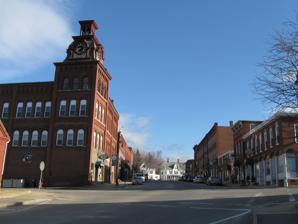
Building: Suncook Village Commercial–Civic Historic District
Country: United States of America
Year built: 1878
Historic district in New Hampshire, United States United States historic place Suncook Village Commercial–Civic Historic District U.S. National Register of Historic Places U.S. Historic district Main Street, with Clock Tower on left Show map of New Hampshire Show map of the United States Location 1,9-15 Glass St., 116-161 Main St., 19 Mill Falls, 4 Union St., Pembroke, New Hampshire Coordinates 43°7′52″N 71°27′12″W / 43.13111°N 71.45333°W / 43.13111; -71.45333 Area 3 acres (1.2 ha) Built 1878 ( 1878 ) Architect Ordway, Samuel S.,; Chapin, Edwin T., et al. Architectural style Italianate, Renaissance, et al. NRHP reference No. 05000174 Added to NRHP March 15, 2005 The Suncook Village Commercial–Civic Historic District encompasses the civic and commercial heart of Suncook, New Hampshire , a village on the Suncook River in Pembroke and Allenstown .  The civic district is a 3-acre (1.2 ha) area on the Pembroke side of the river, adjacent to the Pembroke Mill , a site that had seen industrial use since the 18th century.  The district includes 21 commercial buildings, 19 of which are historically significant. The district was listed on the National Register of Historic Places in 2005. The Suncook area was settled in the late 1730s, and small-scale industrial works along the river were an early feature, with a sawmill and gristmill being followed by a fulling mill in the 1700s.  The area did not begin to grow substantially until the 1830s, when the first textile mills began to be built there in 1814, although it did benefit from the presence first of ferry services and then bridges, placing the nascent village on major travel routes.  Declining agricultural income and rising factory income led to the growth of the commercial center adjacent to the mill complexes that lined the river.  In the 1850s the arrival of railroads spurred further growth.  By the 1860s Main Street and Glass Street were lined with wood frame commercial buildings. Fires in this area in the 1870s resulted in significant changes to the village.  One fire in 1876 destroyed much of Main Street's west side, while a second destroyed much of the east side two years later.  The town of Pembroke widened the street, and a significant number of brick buildings were built along Main Street.  Many of the buildings in the district were built in the wake of these fires, and exhibit some Italian and Renaissance Revival styling that was popular at that time.  The most architecturally interesting is the Clock Tower building at 116 Main Street, which occupies a prominent place overlooking the river, and whose four-story clock tower is the tallest structure in the village. See also National Register of Historic Places listings in Merrimack County, New Hampshire References